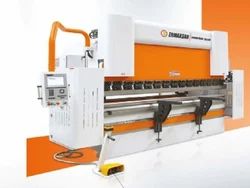
Label: ERMAKSEN_BENDING_MACHINE